Coles Brook

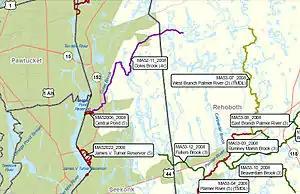
Map of Coles Brook and surrounding area

Coles Brook is a small stream that begins east of Pine Street in Rehoboth, Massachusetts, and flows in a southwest direction to Central Pond and the James V. Turner Reservoir and the on the border of Seekonk, Massachusetts, and East Providence, Rhode Island. It is a tributary of the Ten Mile River.